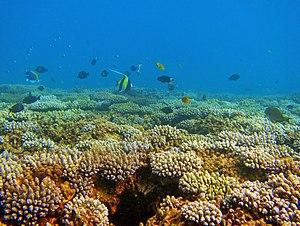
Le bout du platier corallien de Mayotte, à Sakouli.
La plage de Sakouli est une plage qui est située au sud-est de Mayotte dans la commune de Bandrélé, face à l'Îlot Bandrélé.
Mayotte, officiellement nommée département de Mayotte, est à la fois une région insulaire française et un département de France d'outre-mer qui sont administrés dans le cadre d’une collectivité territoriale unique dirigée par le conseil départemental de Mayotte.
Le parc naturel marin de Mayotte est un parc naturel marin situé autour de l'île française de Mayotte, dans l'océan Indien. Créé début 2010, c'est le deuxième parc naturel marin à avoir été créé en France, après celui d'Iroise en 2007.
Mayotte est un département d'outre-mer français composé de plusieurs îles et îlots, constituant la part orientale de l'archipel des Comores, au nord-ouest de Madagascar.